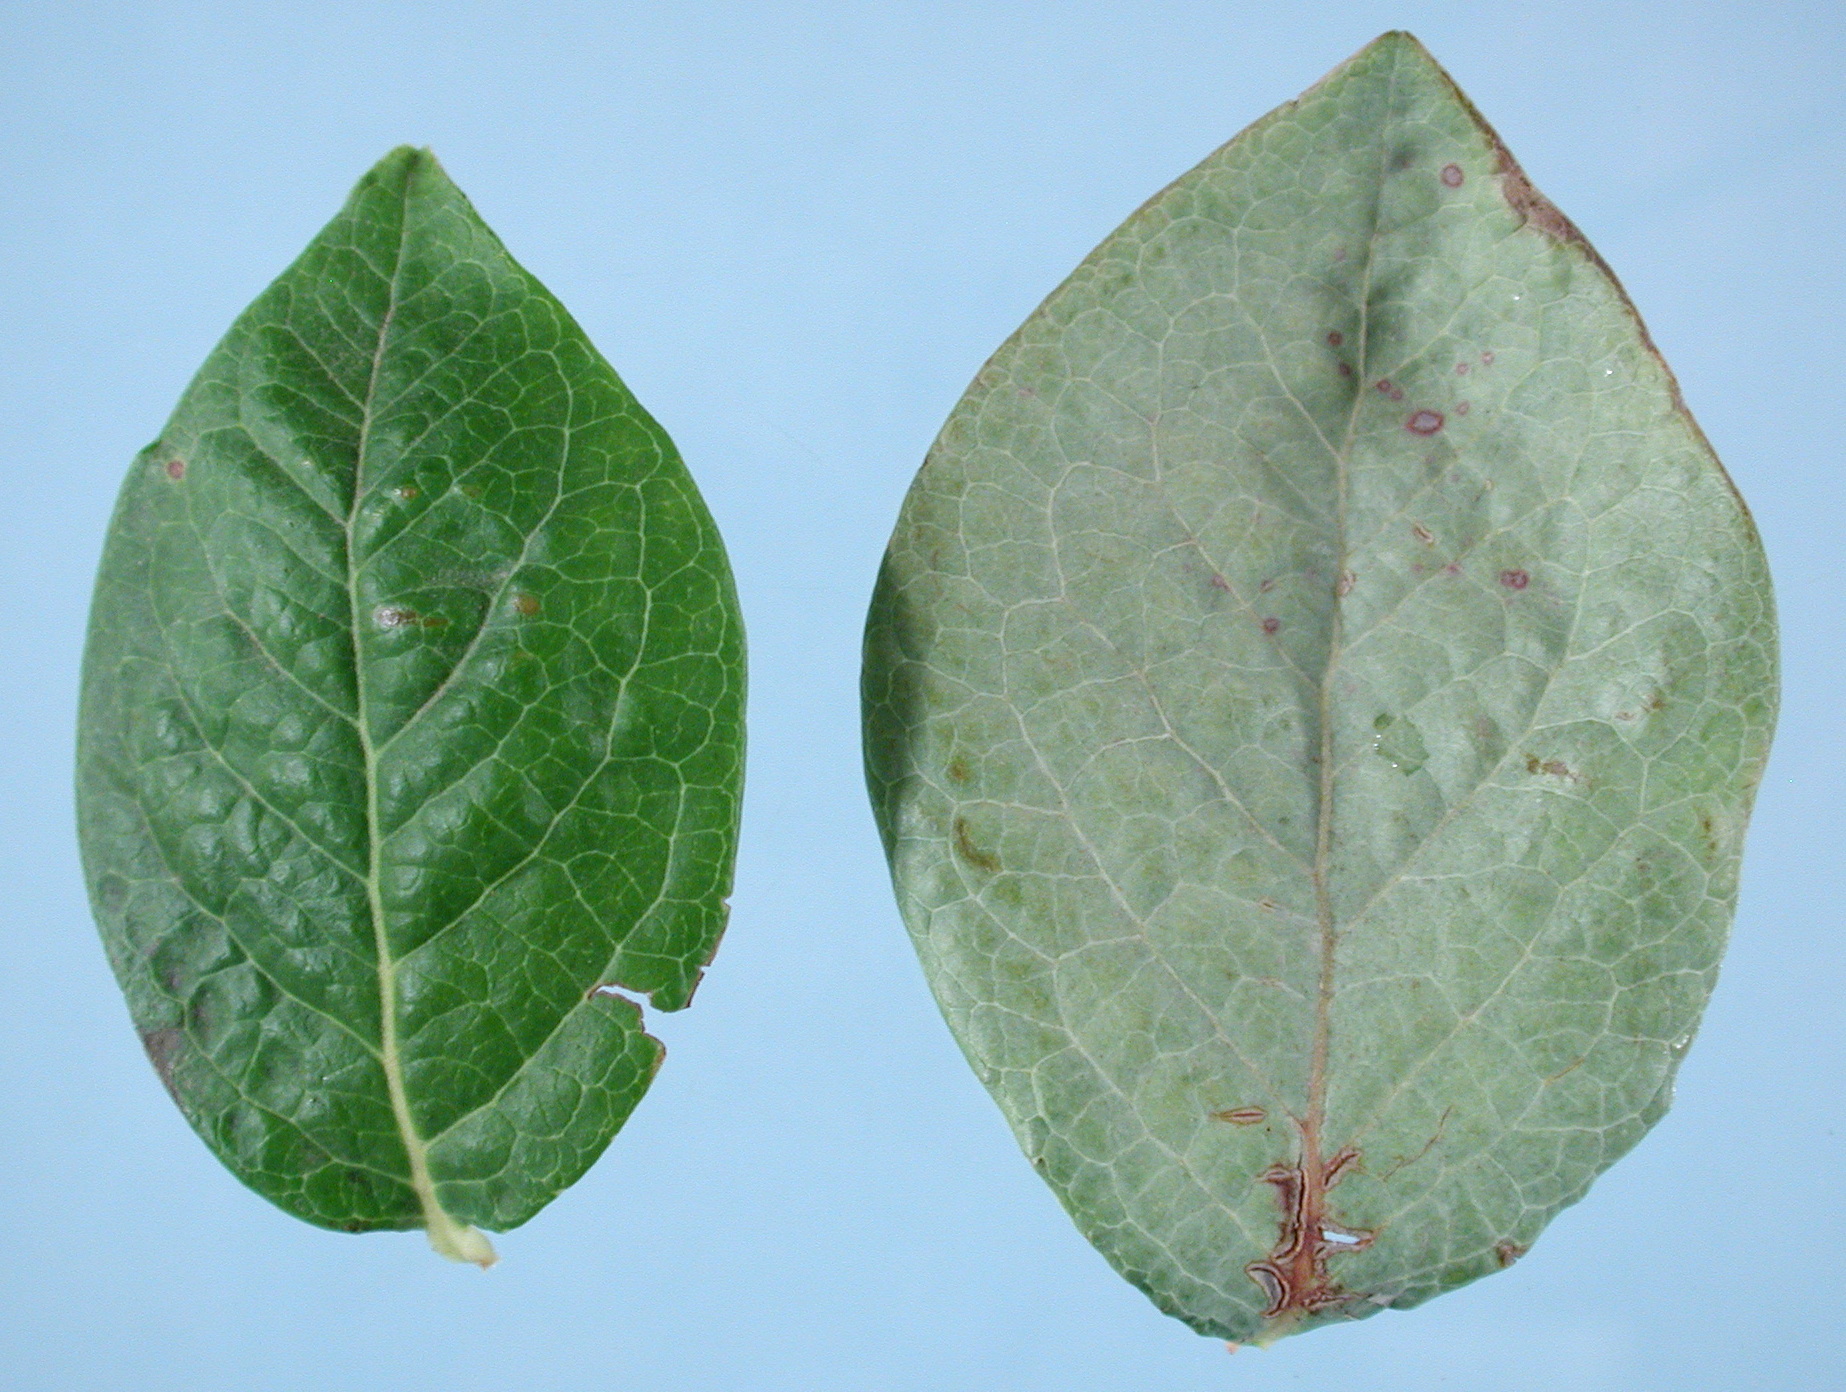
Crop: corn
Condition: rust